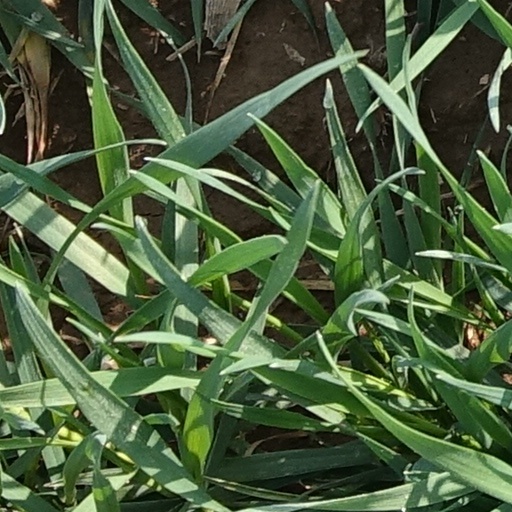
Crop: wheat